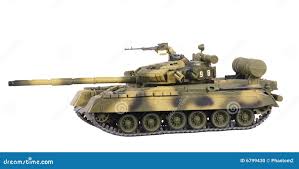
Label: Tank